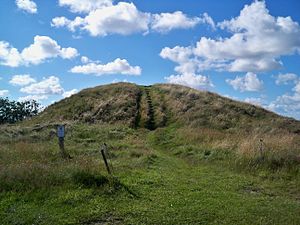
Esenhugh
Gravhøjen Esenhugh
Esenhugh er en gravhøj fra bronzealderen eller yngre stenalder ved Stenodde på friserøen Amrum. Gravhøjen er med en højde på 4,70 og en diameter på 26,5 meter øens største gravhøj. Tidligere foregik også byens biikebrænding på højen.